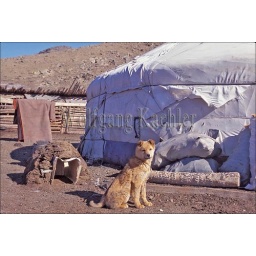
Mongolia,near ulaanbaatar, mongolian grassland in winter, steppes, dog house covered in dung, dog